Hanley Castle High School

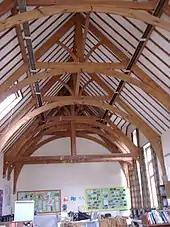
Inside the traditional schoolouse building, now part of the main library. Early 20th century.

The school has existed for almost 700 years, and has retained many of its original features. The oldest parts are listed buildings dating from around 1600, include the Grade II western wing, formerly a dormitory and since the 21st century largely converted to use for administration and teachers' facilities. The core buildings throughout much if the 20th century were traditional Victorian school architecture now serving for administration, and the former 17th century headmaster's house which from around 1970, served as the sixth form centre until the construction of the purpose-built unit in 2016. One addition, the first for over 50 years, was made to the campus in the form of a late 1950s style block with four classrooms and limited modern sanitary facilities. Following the school becoming coeducational and its growth following the closure of the secondary school in Upton-on-Severn, in the late 20th and the early 21st centuries many more buildings have been added that are carefully designed to harmonise with the historic architecture without disturbing the original character. They include science laboratories, a gym, a sports hall, and a performance hall, as well as new classrooms which were built over a filled in defunct swimming pool.